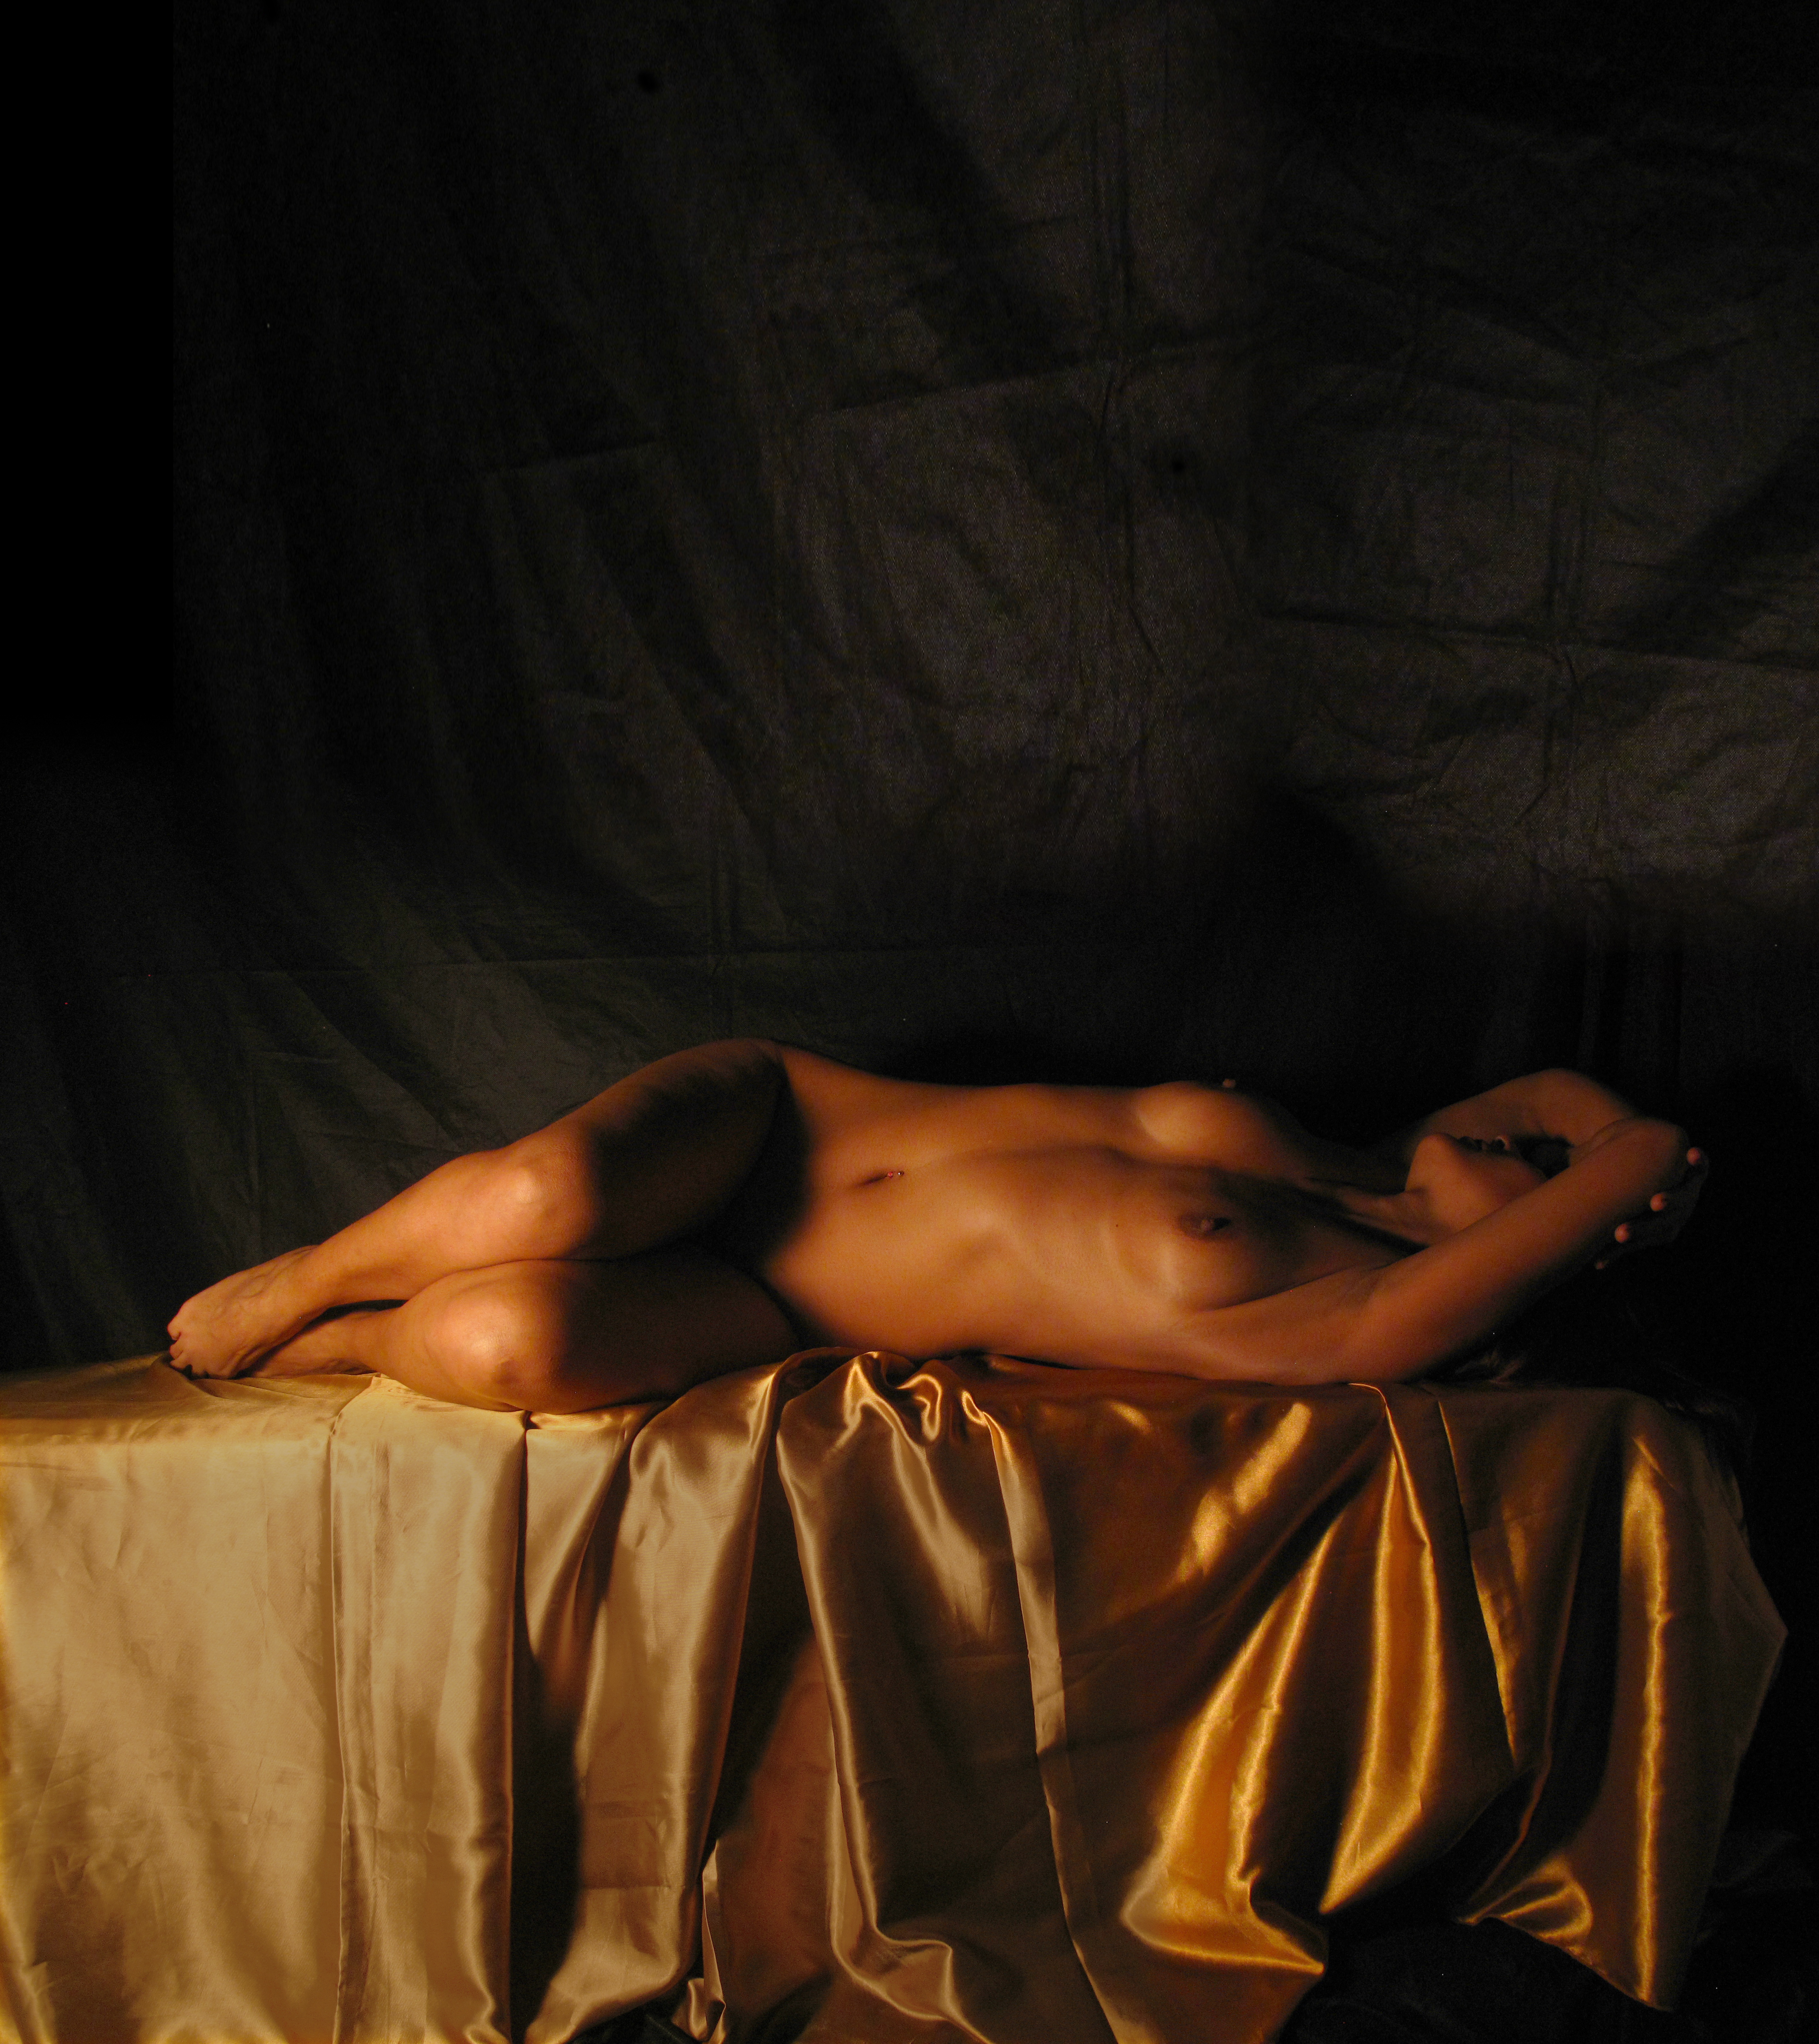
hand, girl, photo, human, darkness, muscle, chest, human body, art, gold, women, back, neck, skin, nude, naked, body, sex, bella, erotic, inclined, abdomen, flesh, naked woman, still life photography, barechestedness, computer wallpaper, art model, erotic literature